Satan Returns

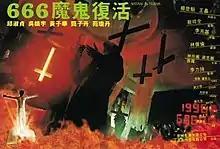
Film poster

Satan Returns is a 1996 Hong Kong horror film directed by Lam Wai-lun and starring Donnie Yen, Chingmy Yau, Kingdom Yuen, Francis Ng and Dayo Wong. The film was released in the United States as Shaolin vs. The Devil's Omen.